William Goddard (publisher)

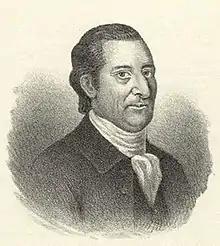
Goddard 1780—1785

William Goddard (October 10, 1740 – December 23, 1817) was an early American patriot, publisher, printer and postal inspector. Born in New London, Connecticut, Goddard lived through the American Revolution and American Revolutionary War, during which he opposed British rule of the colonies through his actions and publications. He was a major figure in the development of the colonial postal system, which became the U.S. Post Office after the American Revolution.